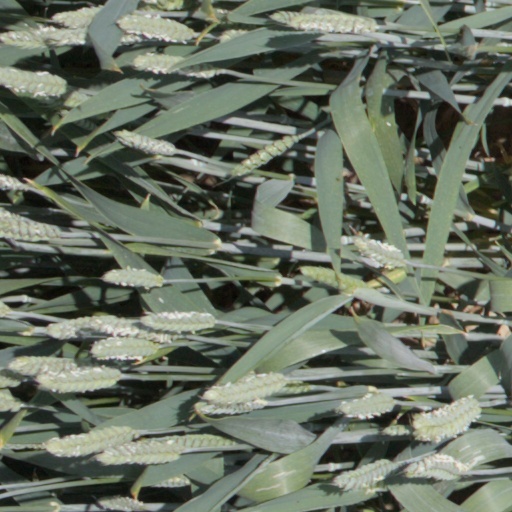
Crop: wheat